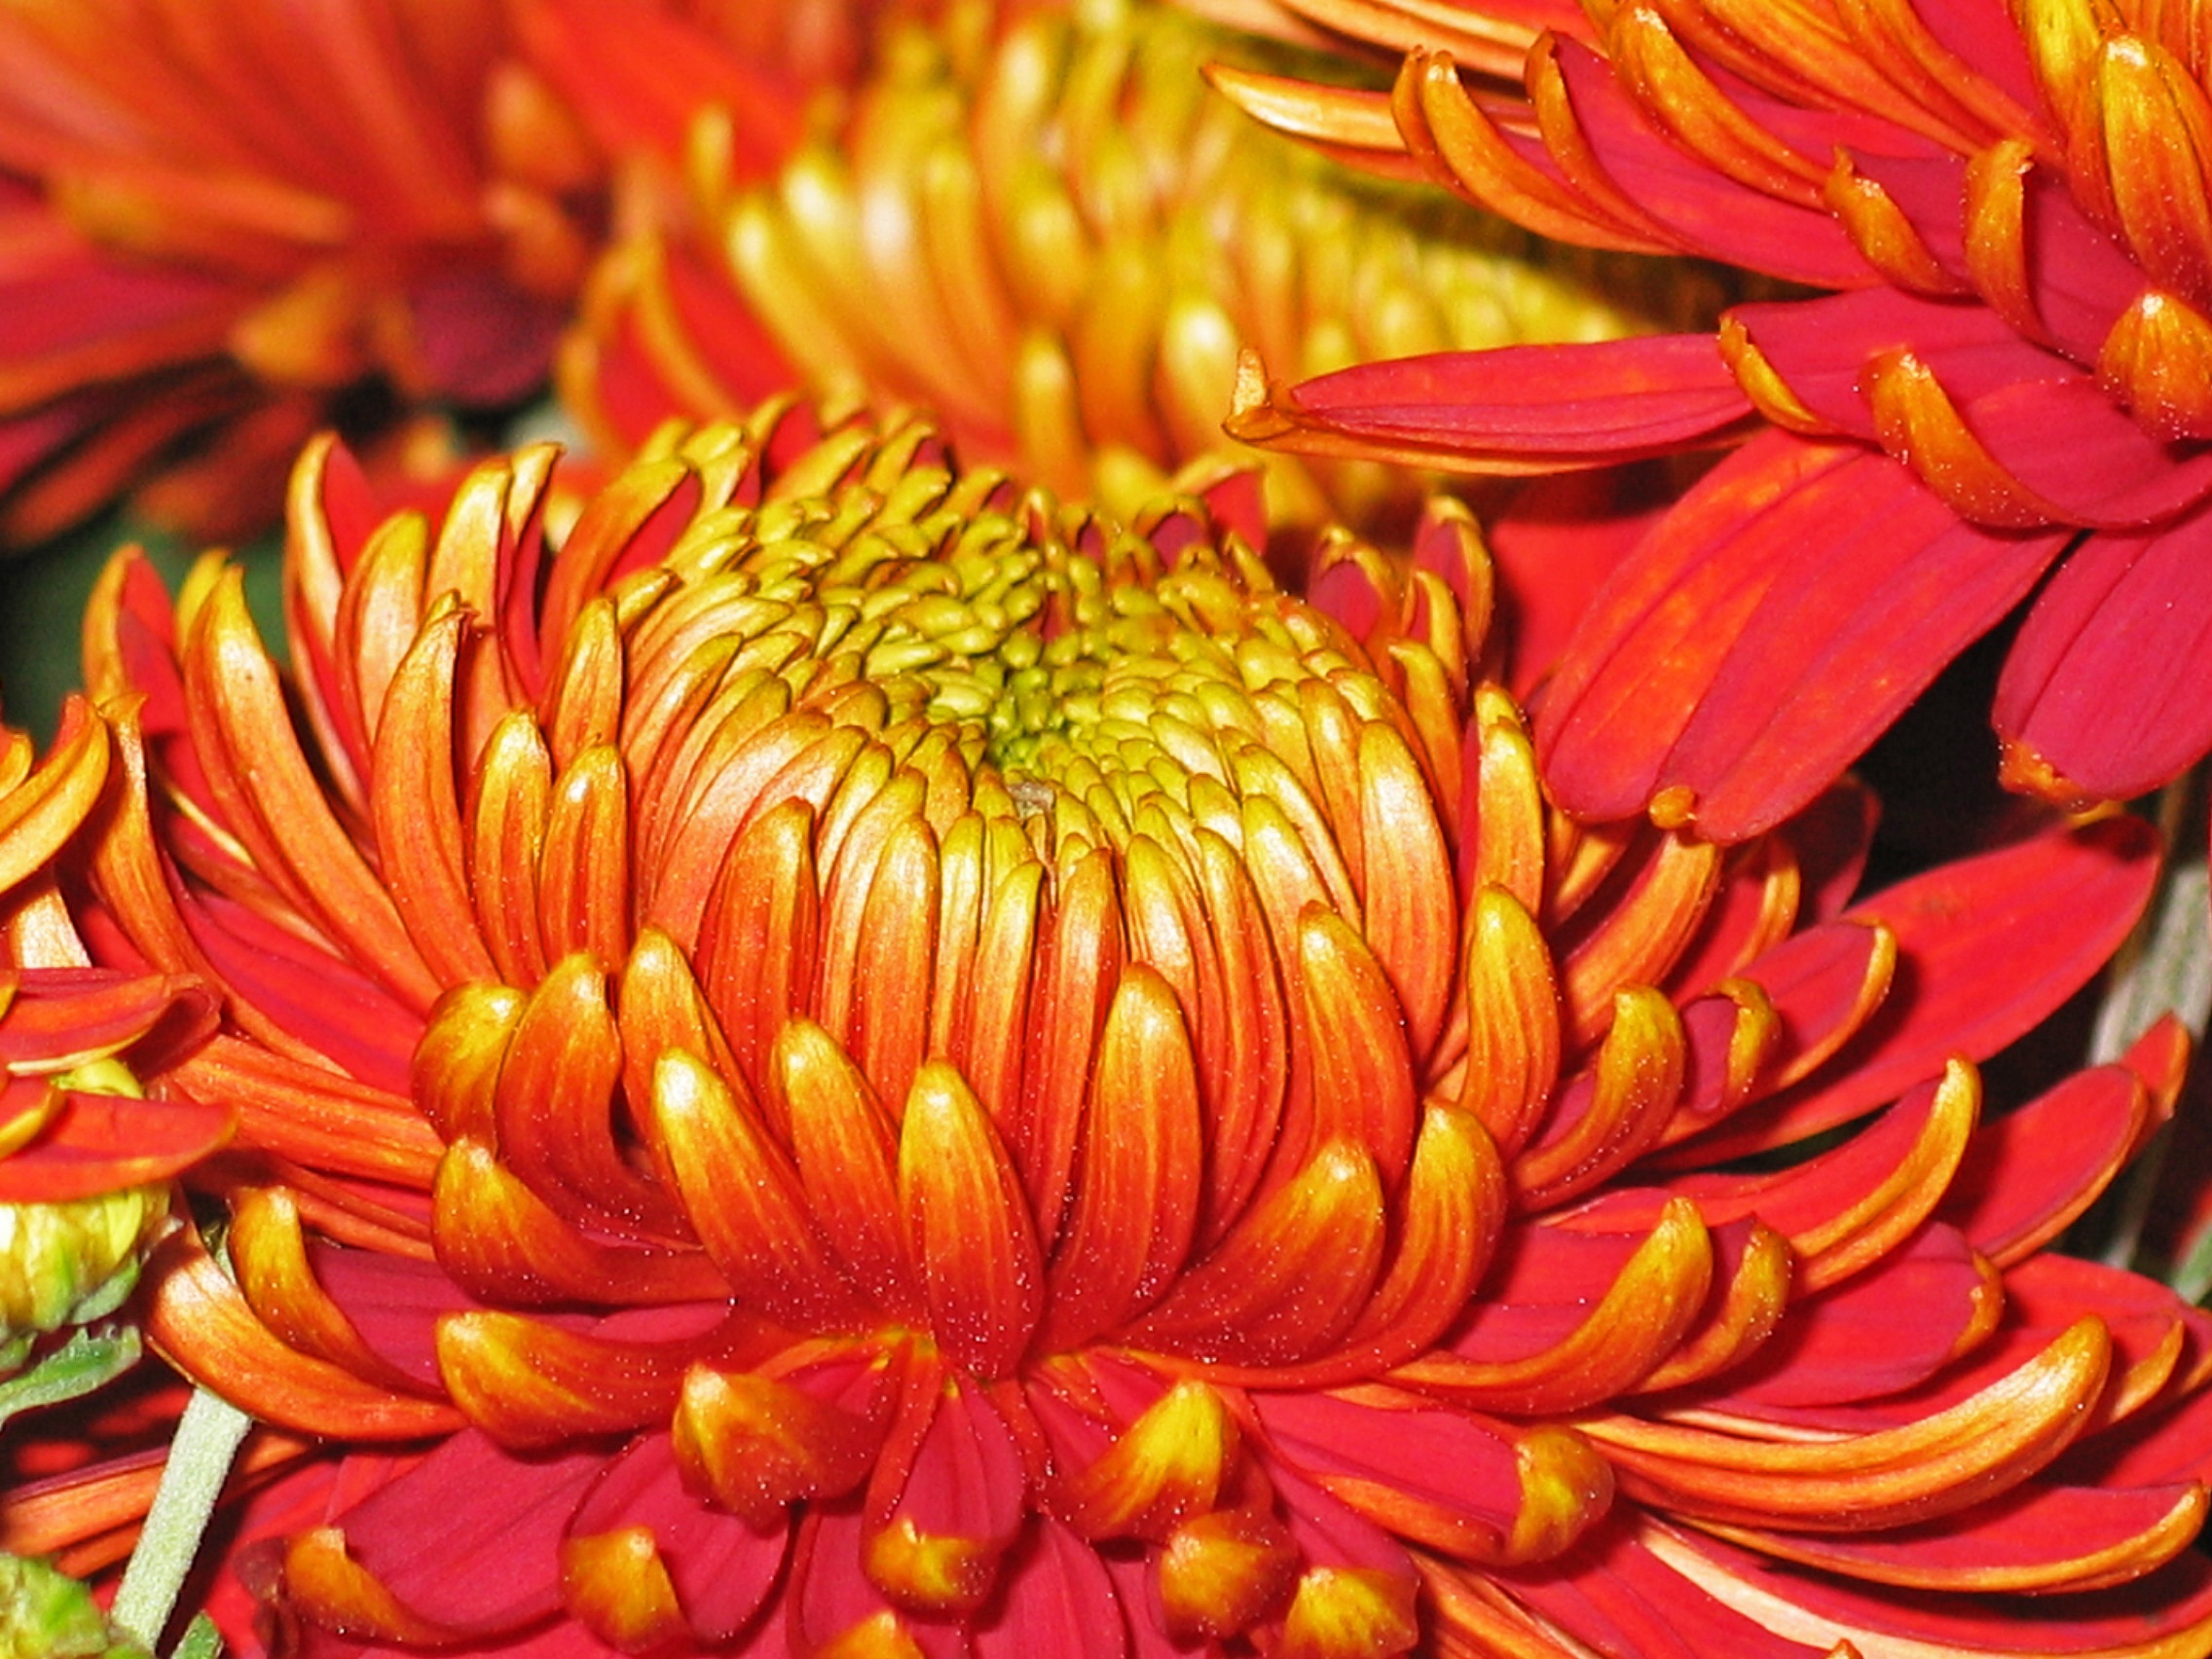
nature, blossom, plant, flower, petal, bloom, decoration, green, autumn, botany, yellow, close, flora, deco, flowers, arrangement, dahlia, background, petals, decorative, beautiful, gerbera, chrysanthemum, autumn flower, floristry, give, macro photography, table decoration, chrysanthemums, flowering plant, daisy family, floristisch, table arrangement, floral decoration, asterales, annual plant, land plant, chrysanths, blanket flowers